ALF: The First Adventure

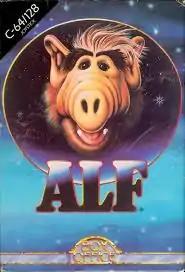

ALF: The First Adventure is an action game released in 1987 for the Apple II, Atari ST, Commodore 64, and MS-DOS compatible operating systems. It is based on the television series "ALF".